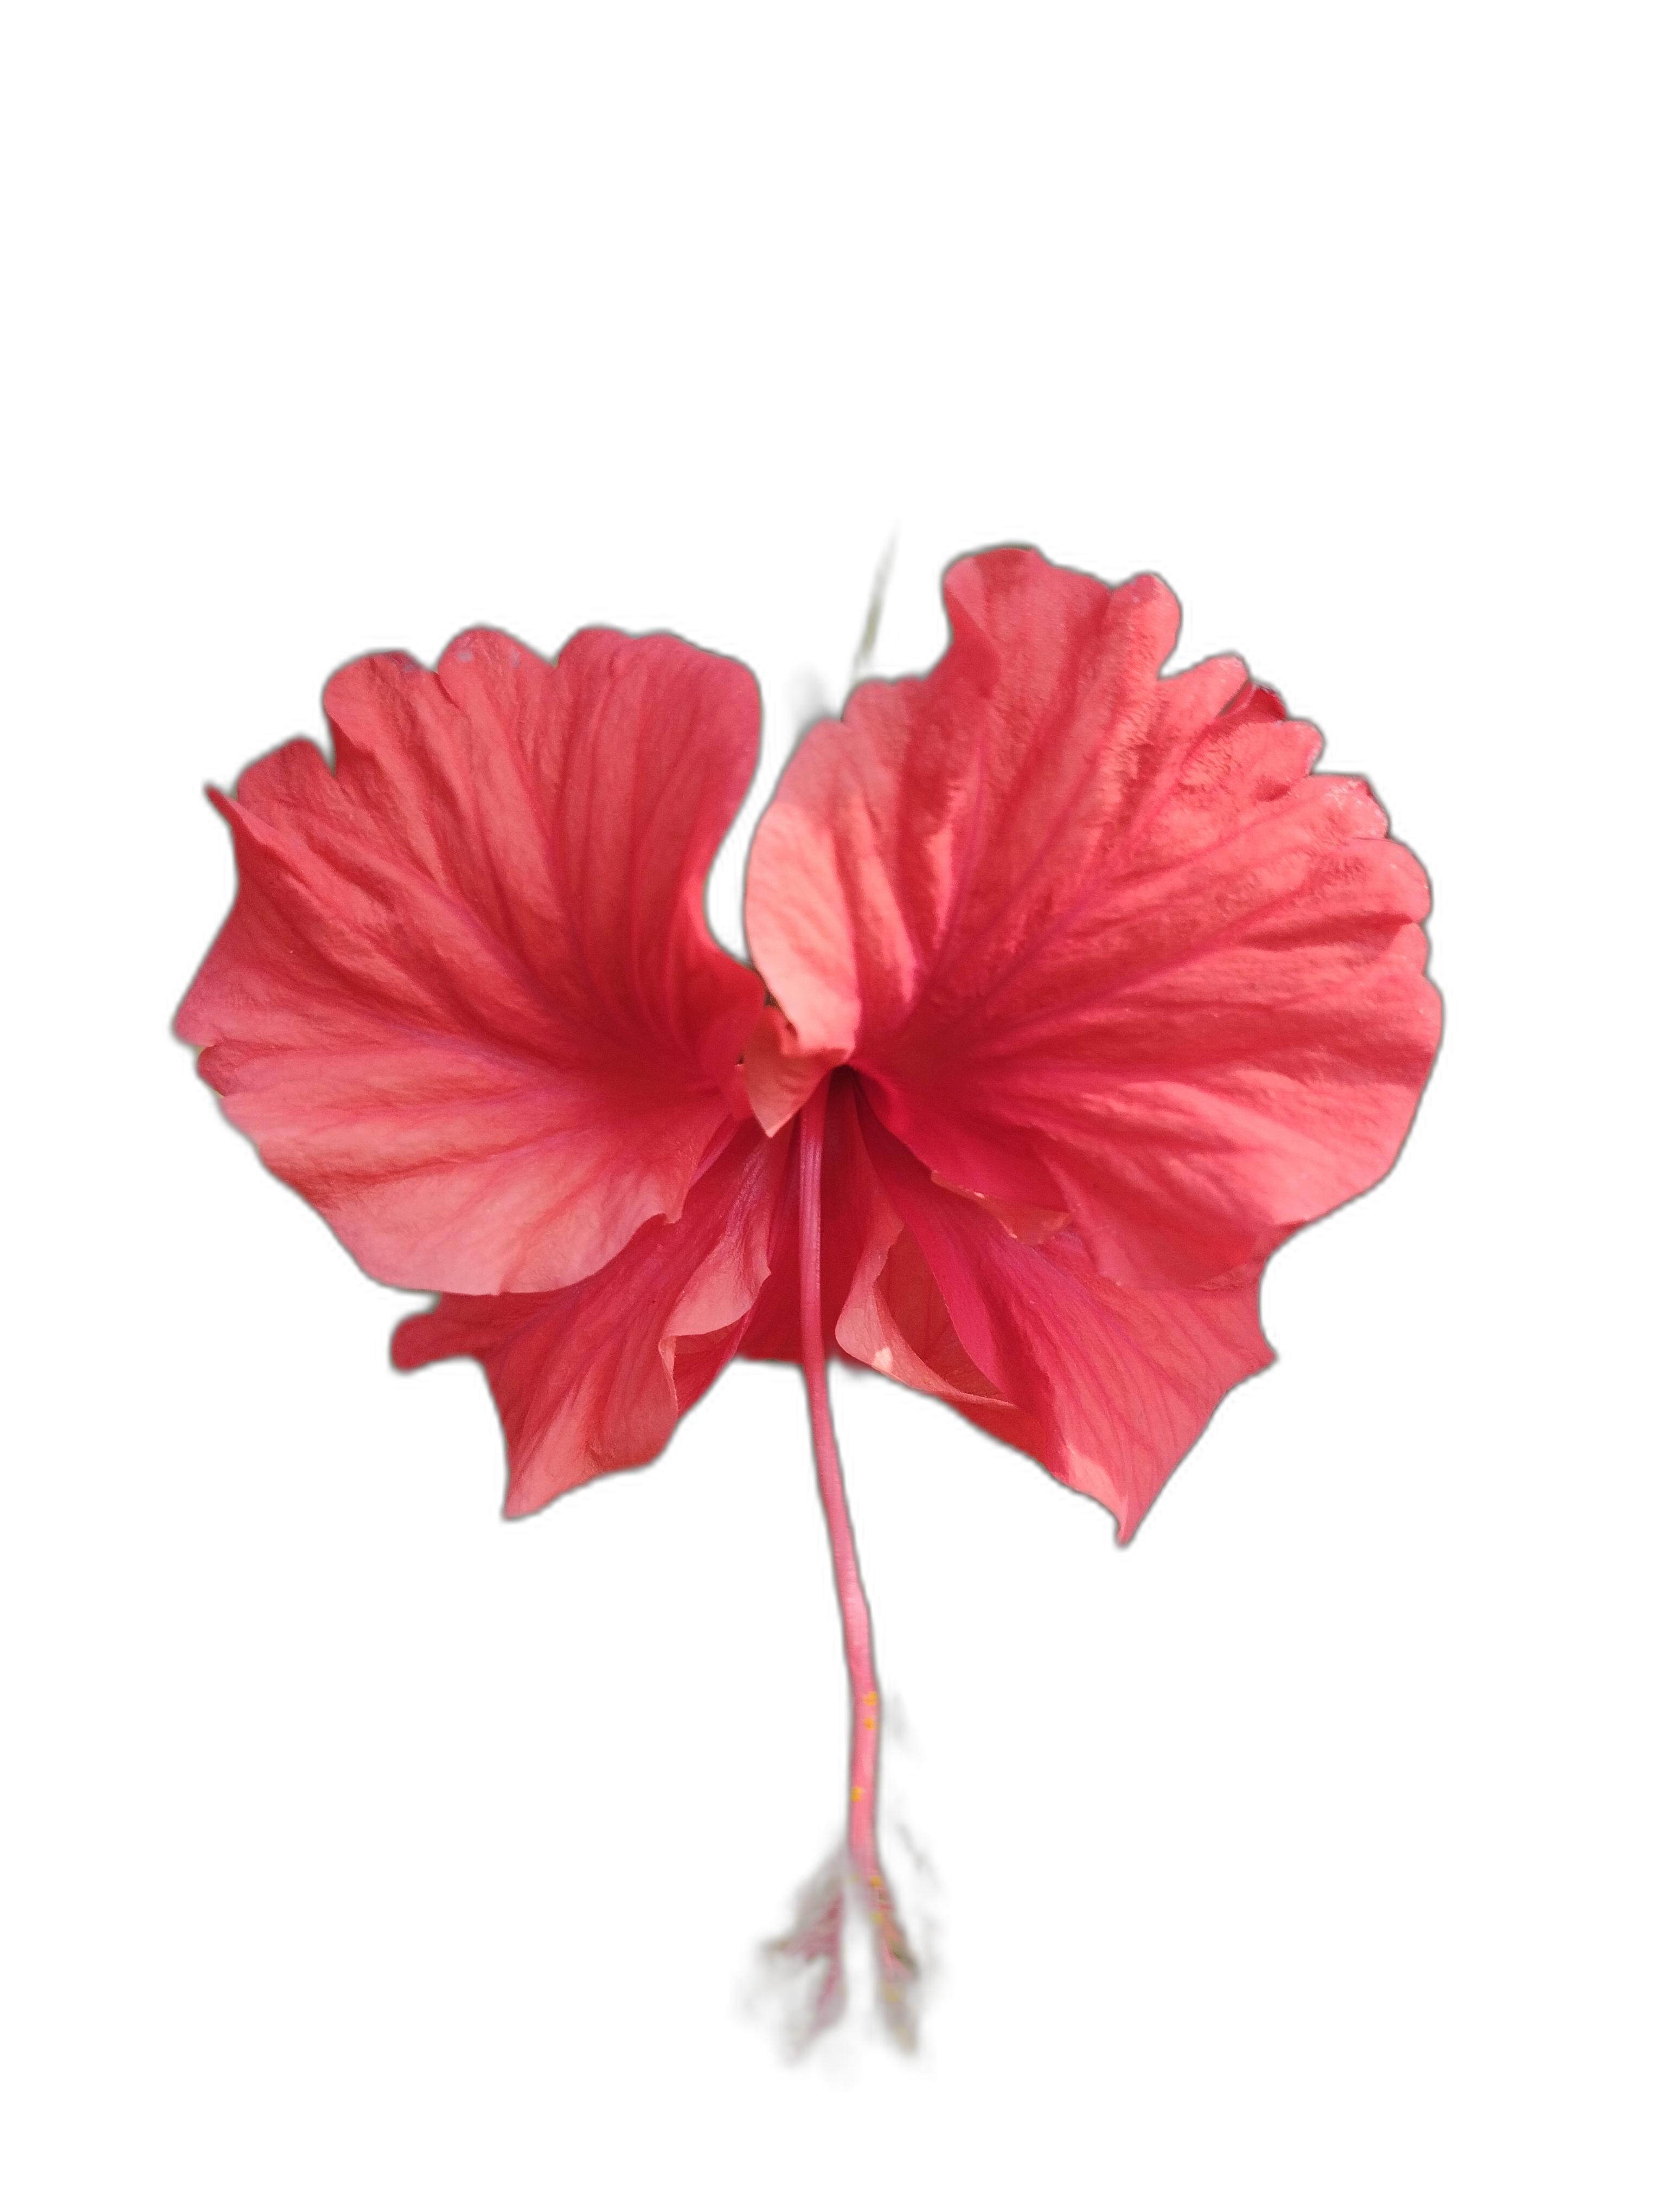
Label: Hibiscus